Acochlidiacea

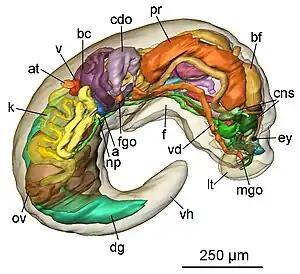
3D reconstructions like this one ("Pseudunela cornuta") highly improved knowledge about acochlidians.

The Acochlidia, a traditional "order" of the Opisthobranchia since their establishment by Odhner have formed one of the unsolved mysteries within Euthyneura. Their monophyly is widely accepted especially since a proposed sister group relationship of the acochlidian family Ganitidae with Sacoglossa (based on the dagger-shaped radula teeth) could be rejected based on a comprehensive parsimony analysis of morphological characters. During the last years a series of studies have redescribed key acochlidian taxa in great detail, including 3D reconstructions, and added considerably to the morphological and biological knowledge of this previously little understood group.